Mu'nis al-Muzaffar

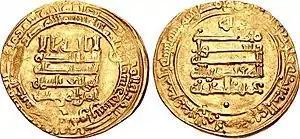
Gold dinar of al-Muqtadir, struck during the last year of his reign

At court, Mu'nis was an early and staunch opponent of Ibn al-Furat, and an ally of the latter's main rival, Ali ibn Isa al-Jarrah and his faction. The conflict between the two came to a head during Ibn al-Furat's third vizierate, in 923–924. This was a troubled period, which saw Mu'nis sent to quasi-exile in Raqqa, the widespread torture of the Banu'l-Furat's political opponents, as well as the resurgence of the Qarmatian threat with the sack of Basra and the destruction of the Hajj caravan returning from Mecca. All this culminated in a military coup, the deposition of Ibn al-Furat, the recall of Mu'nis, and the subsequent execution of the aged vizier and his son.